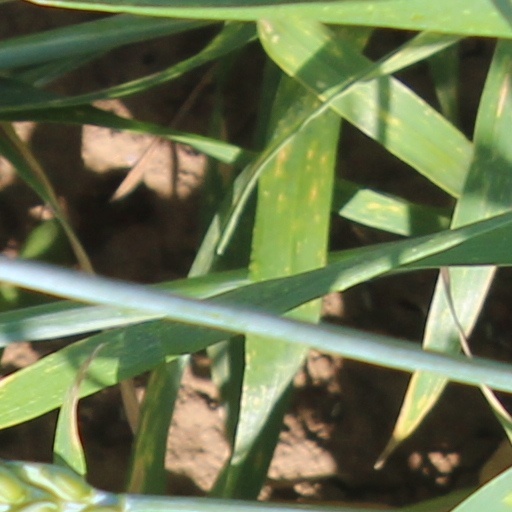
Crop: wheat